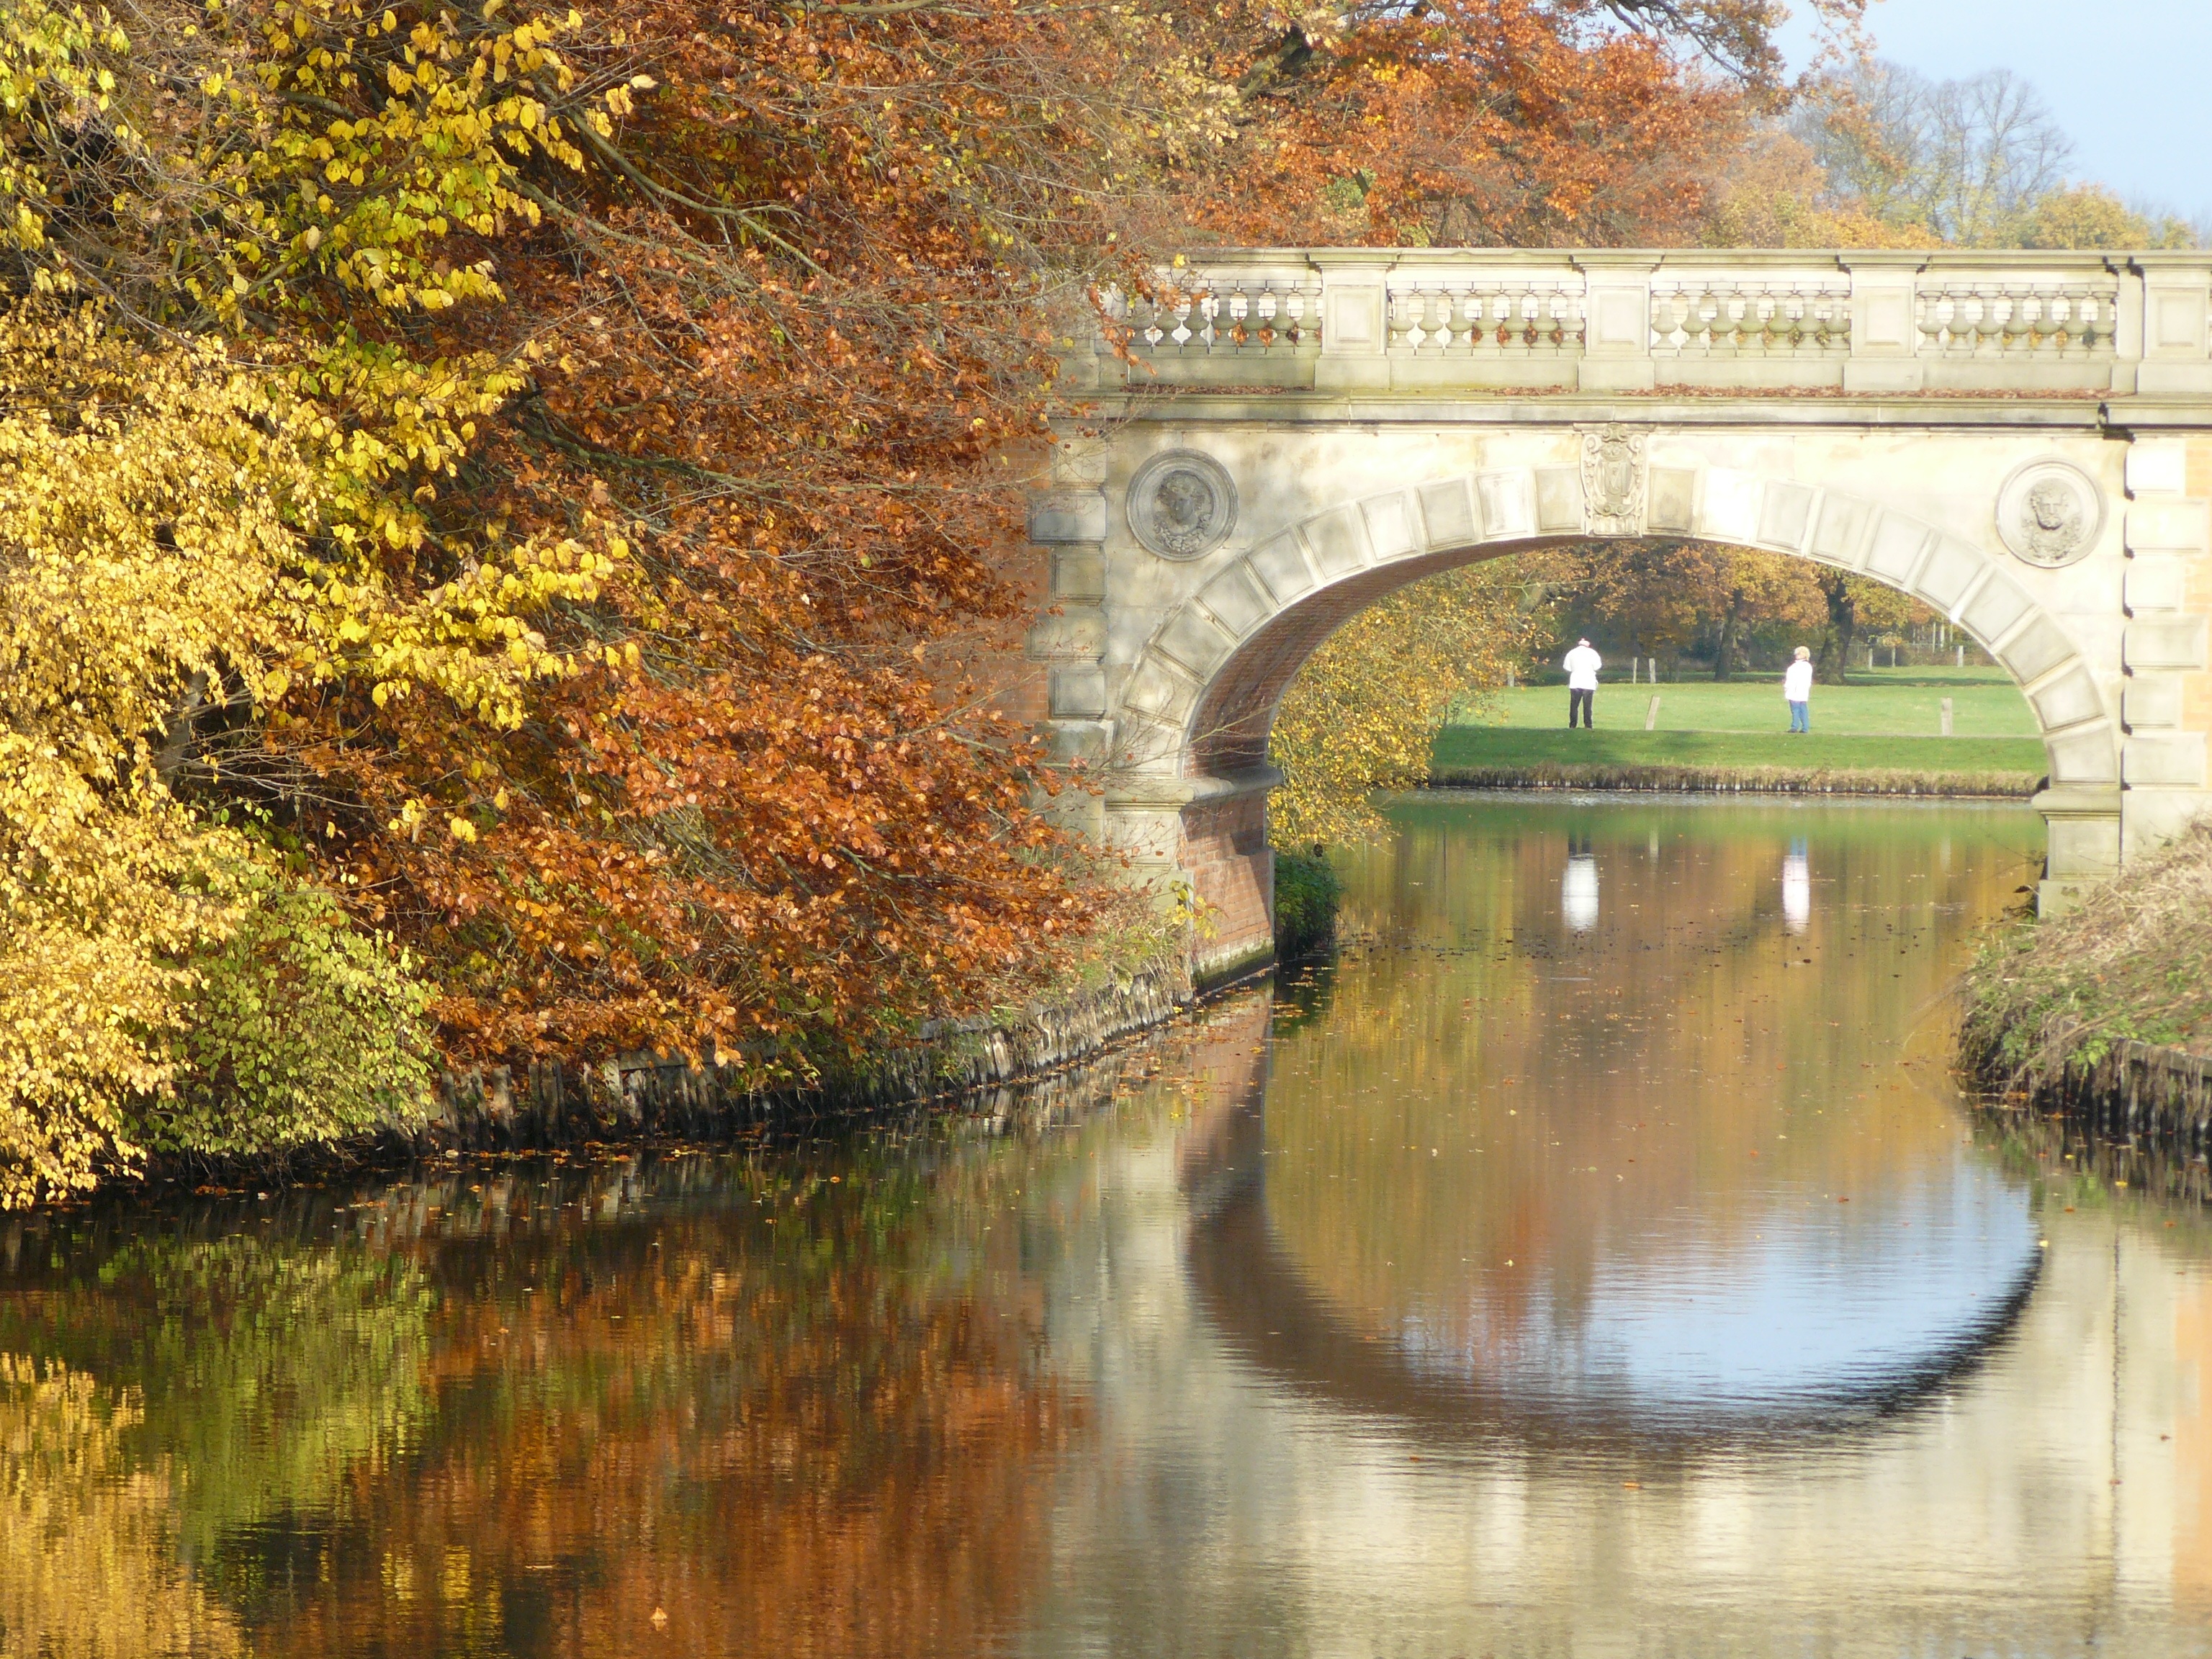
tree, water, nature, bridge, morning, leaf, river, canal, pond, stream, reflection, autumn, season, waterway, trees, bach, bridge brook